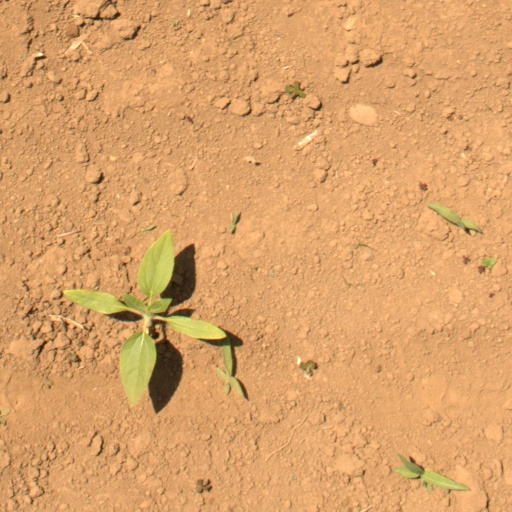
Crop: Jerusalem artichoke